Zulma Gómez

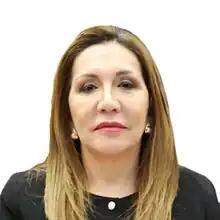
Gómez in 2018

Zulma Ramona Gómez Cáceres (9 January 1961 – 31 July 2022) was a Paraguayan physician and politician of the Authentic Radical Liberal Party. She was a member of the Chamber of Deputies from 2003 to 2008 and Senate of Paraguay from 2008 until her death.